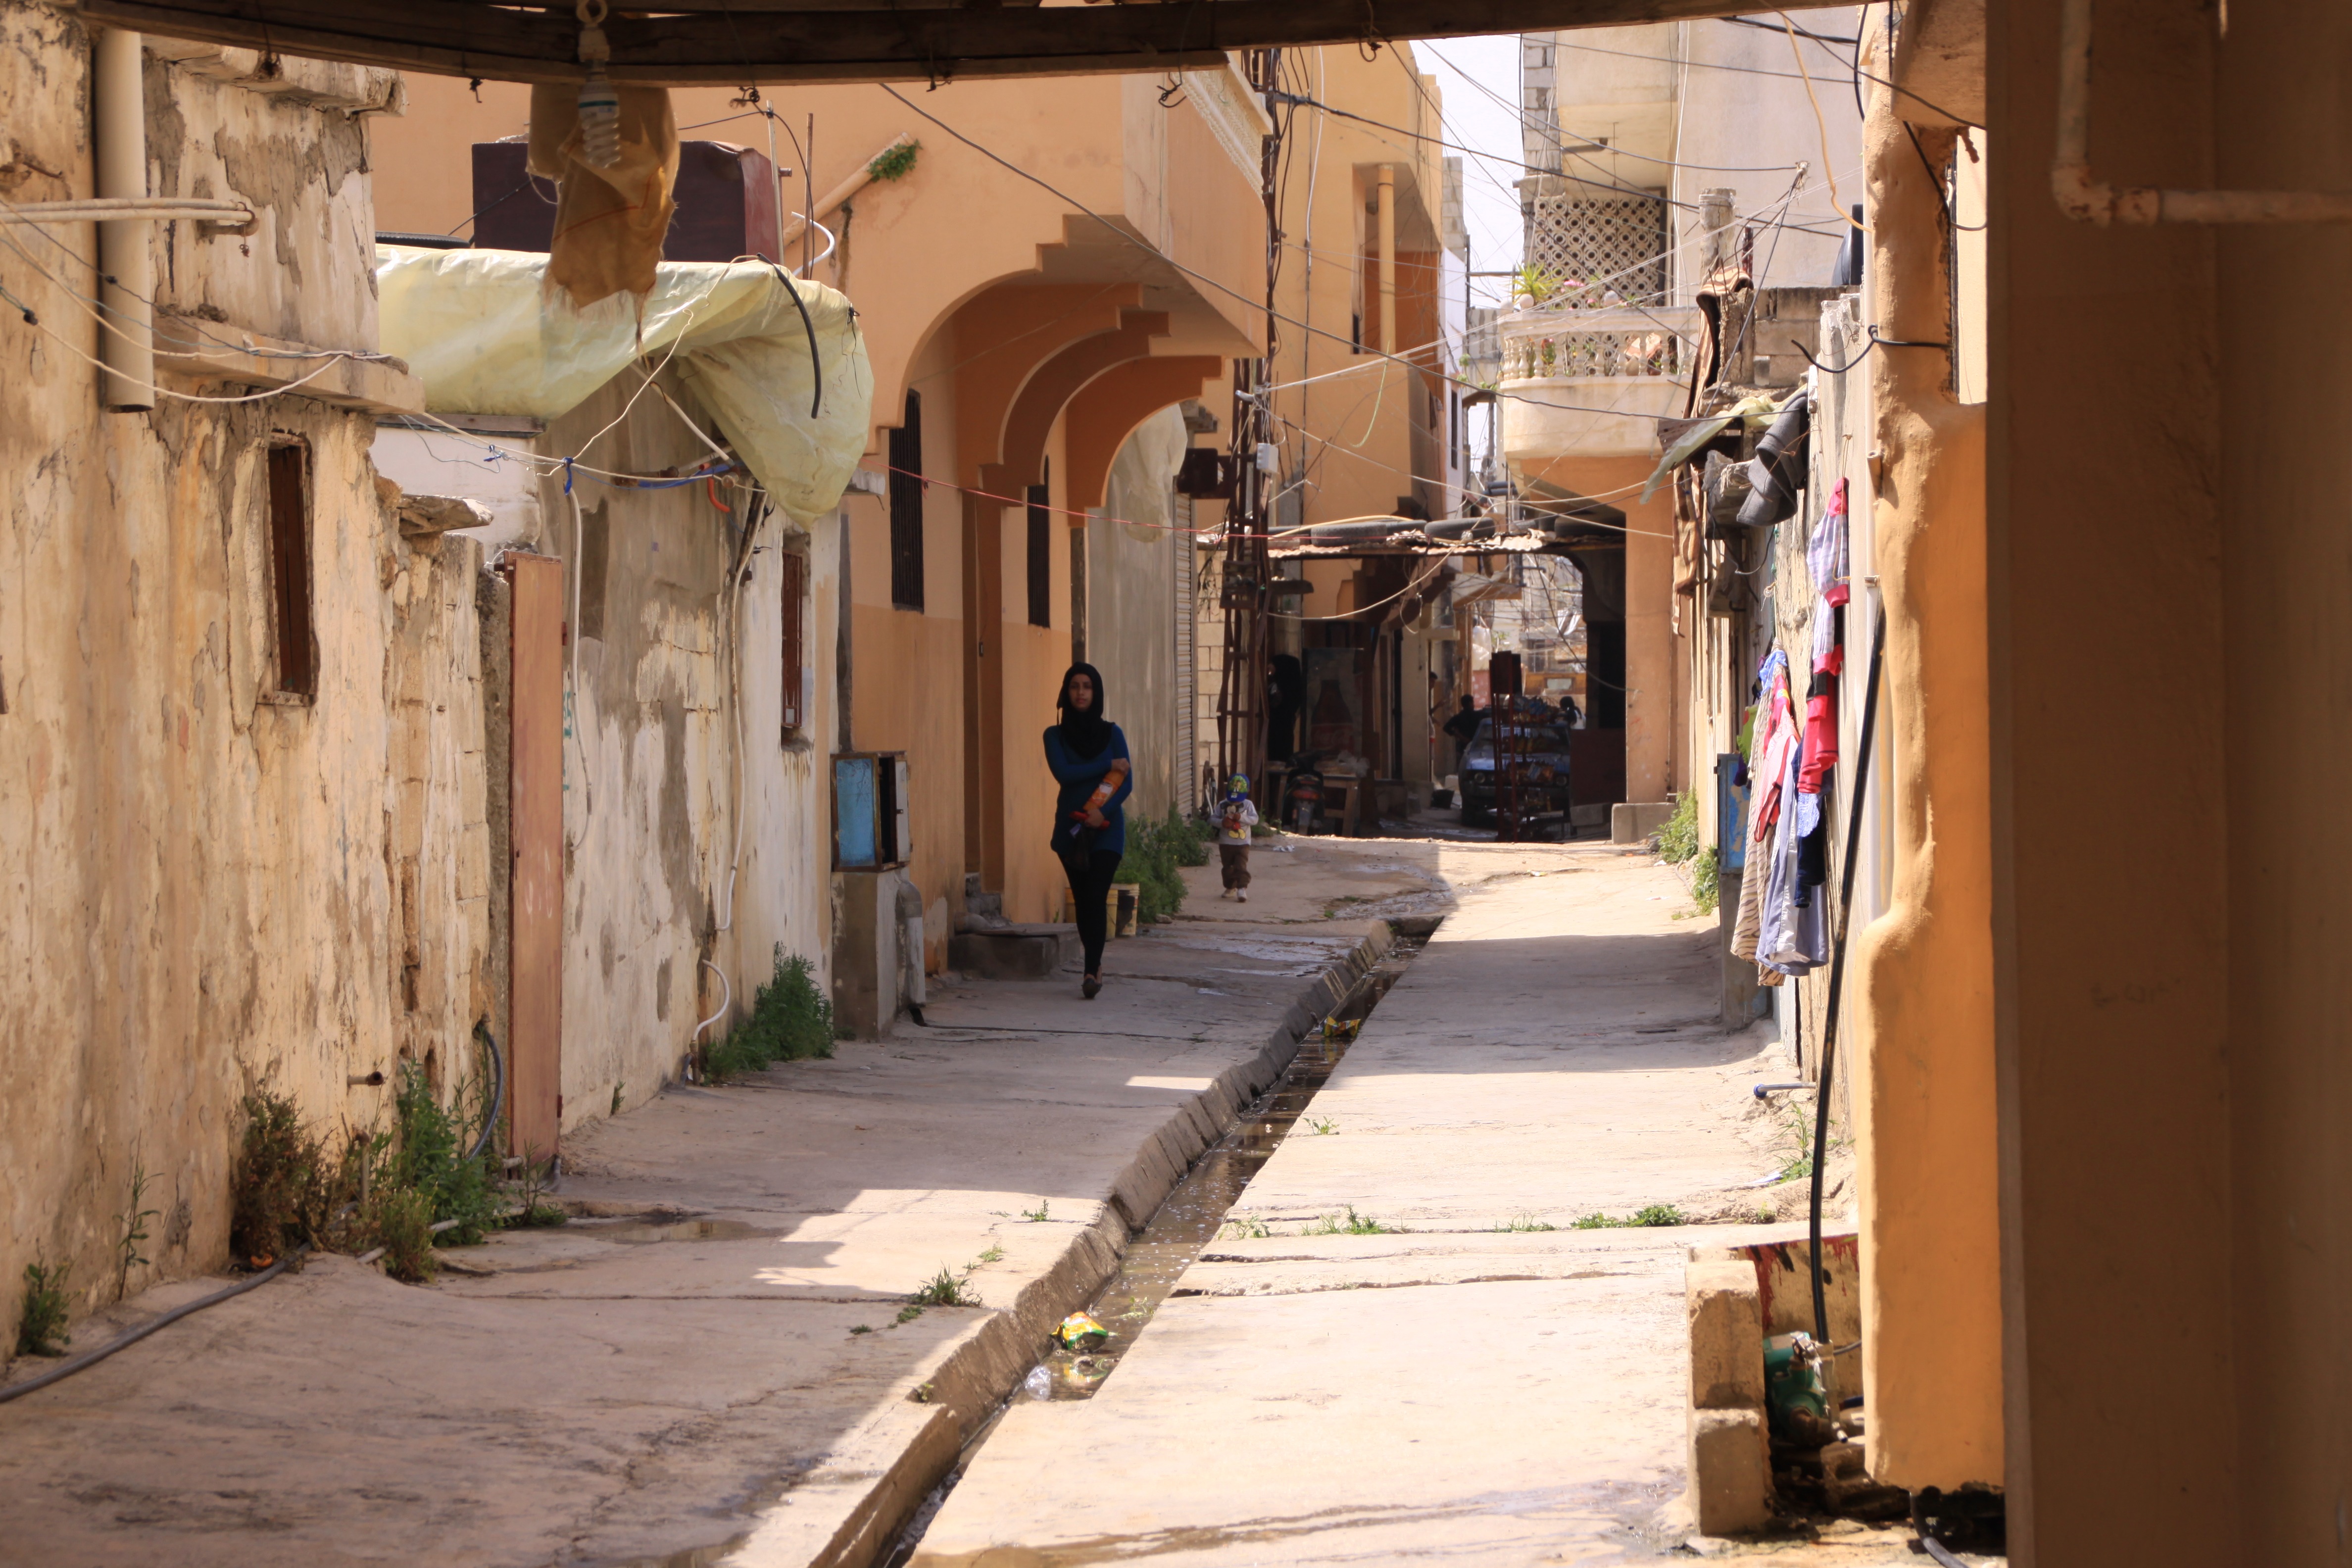
walking, person, people, woman, road, street, town, alley, city, village, lane, infrastructure, india, neighbourhood, urban area, ancient history, human settlement